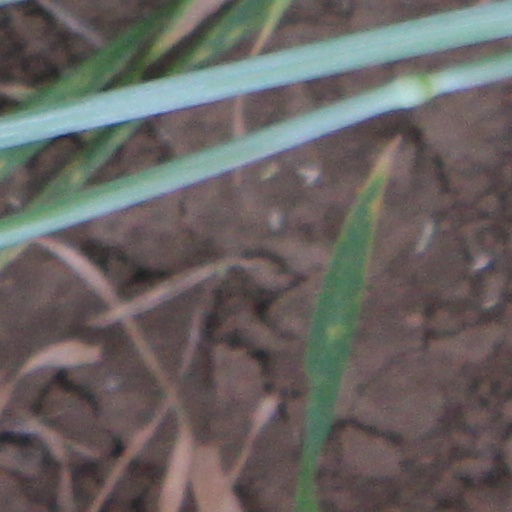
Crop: wheat